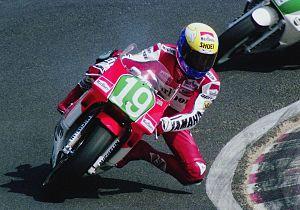
John Kocinski, né le 20 mars 1968 à Little Rock, est un ancien pilote de vitesse moto américain.